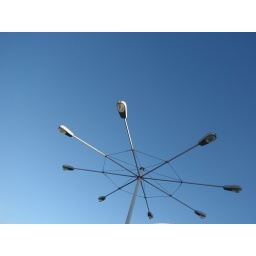
Web-shaped Street lights Pole against a blue sky